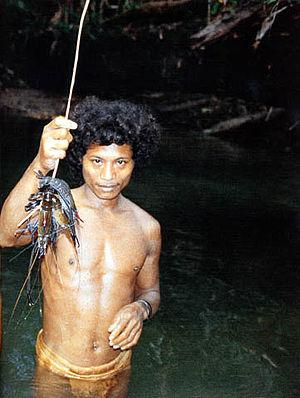
Les Tugutil ou Togutil sont une population nomade de l'île indonésienne de Halmahera dans les Moluques. Ils vivent dans les forêts de Totodoku, Tukur-Tukur, Lolobata, Kobekulo et Buli, qui font partie du parc national d'Aketajawe-Lolobata.
Halmahera, aussi appelée Gilolo ou Jilolo est une île du nord-est de l’Indonésie dans l'archipel des Moluques. Elle est la plus grande des Moluques avec une superficie de 17 780 km². Elle est située sur l'équateur et compte environ 180 000 habitants.